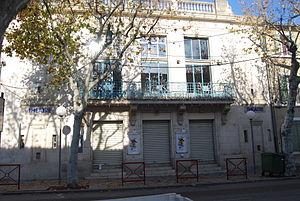
Théâtre de Pertuis
Pertuis est une commune française située dans le département de Vaucluse, en région Provence-Alpes-Côte d'Azur. Elle est longée au sud par la Durance, qui après avoir servi de limite entre le comté de Provence et le comté de Forcalquier, sert aujourd'hui de limite entre les départements de Vaucluse et des Bouches-du-Rhône.